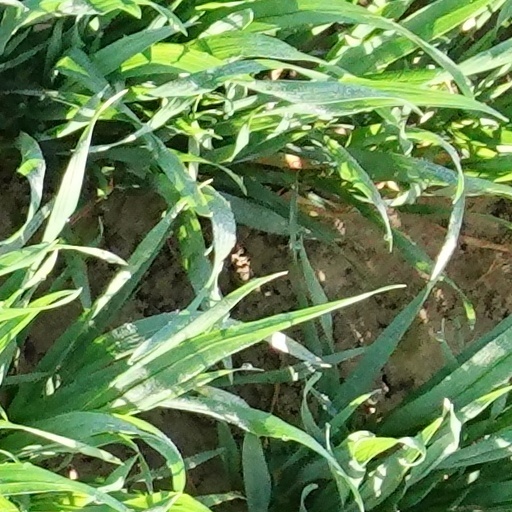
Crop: wheat